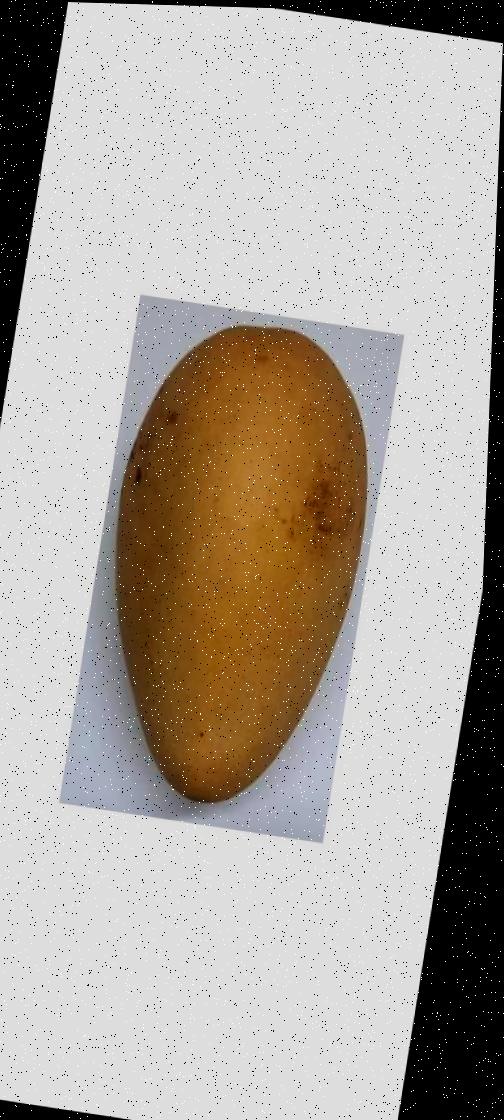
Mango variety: Katimon